Buffalo and Susquehanna Railroad

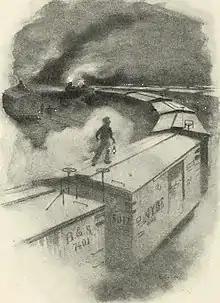
B&S No 7401 goods waggon

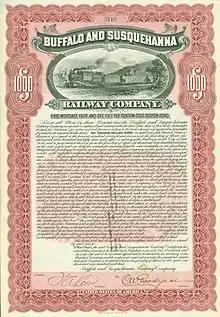
Bond of the Buffalo and Susquehanna Railway Company, issued 1 April 1903

The Buffalo and Susquehanna Railroad was a railroad company that formerly operated in western and north central Pennsylvania and western New York. It was created in 1893 by the merger and consolidation of several smaller logging railroads. It operated independently until 1929, when a majority of its capital stock was purchased by the Baltimore and Ohio Railroad. At the same time, the B&O also purchased control of the neighboring Buffalo, Rochester, and Pittsburgh Railway. The Baltimore and Ohio officially took over operations of both roads in 1932.